Martin Cregan

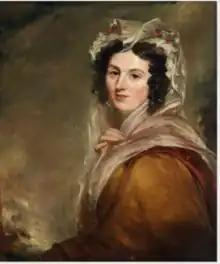
Portrait of Mrs Cregan (Jane Schwerzell)

From 1812 to 1821, whilst he resided in London, he exhibited yearly at the Royal Academy and the British Institution. He returned to Ireland, and moved to Dublin in 1822, and established himself as a portrait painter. His studio was in a residence belonging to the Stewarts at 6 Leinster Street. He was a member of the RHA from its foundation in 1823, was elected the Academy's first secretary. In 1826, at the Academy's first exhibition, he exhibited 26 paintings. He went on to exhibit with the RHA until 1859.